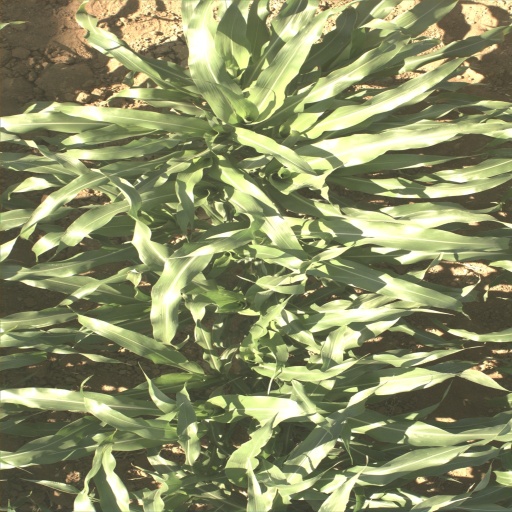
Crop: sorghum